Broons

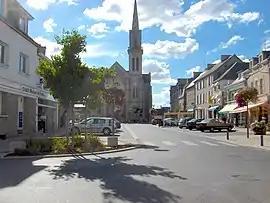
The main thoroughfare of Broons

Broons (Gallo: "Bron") is a commune in the Côtes-d'Armor department in Brittany in northwestern France.